Fatimid architecture

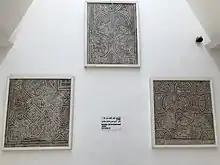
Fragments of mosaic pavement from the palace of al-Qa'im in Mahdiya, showing geometric motifs (at the Mahdia Museum)

Fatimid architecture drew together decorative and architectural elements from the east and west, and spanned from the early Islamic period to the Middle Ages, making it difficult to categorize. Art historian Jonathan Bloom states that Fatimid art and architecture must be understood in the context not only of Ifriqiya and Egypt (the central territories they occupied), but in the context of the wider Mediterranean world, including the contemporary cultures of the Umayyad Caliphate of Córdoba and the Byzantine Empire. The architecture that developed as an indigenous form under the Fatimids incorporated elements from Samarra, the seat of the Abbasids, as well as Coptic and Byzantine features. Fatimid architecture bridged early Islamic styles and later medieval Islamic architecture, such as that of the Mamluks. The Fatimids were also unusually tolerant of people with different ethnic origins and religious views, and were adept at exploiting their abilities. Thus many of the works of Fatimid architecture reflect architectural details imported from Northern Syria and Mesopotamia, probably in part due to the fact that they often employed architects from these places to construct their buildings. Fatimid architecture in Egypt drew from earlier Tulunid styles and techniques, and used similar types of material. While also consciously adhering to Abbasid architectural concepts, the architecture is more influenced by Mediterranean cultures and less by Iranian.